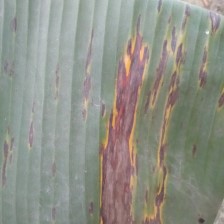
Label: sigatoka